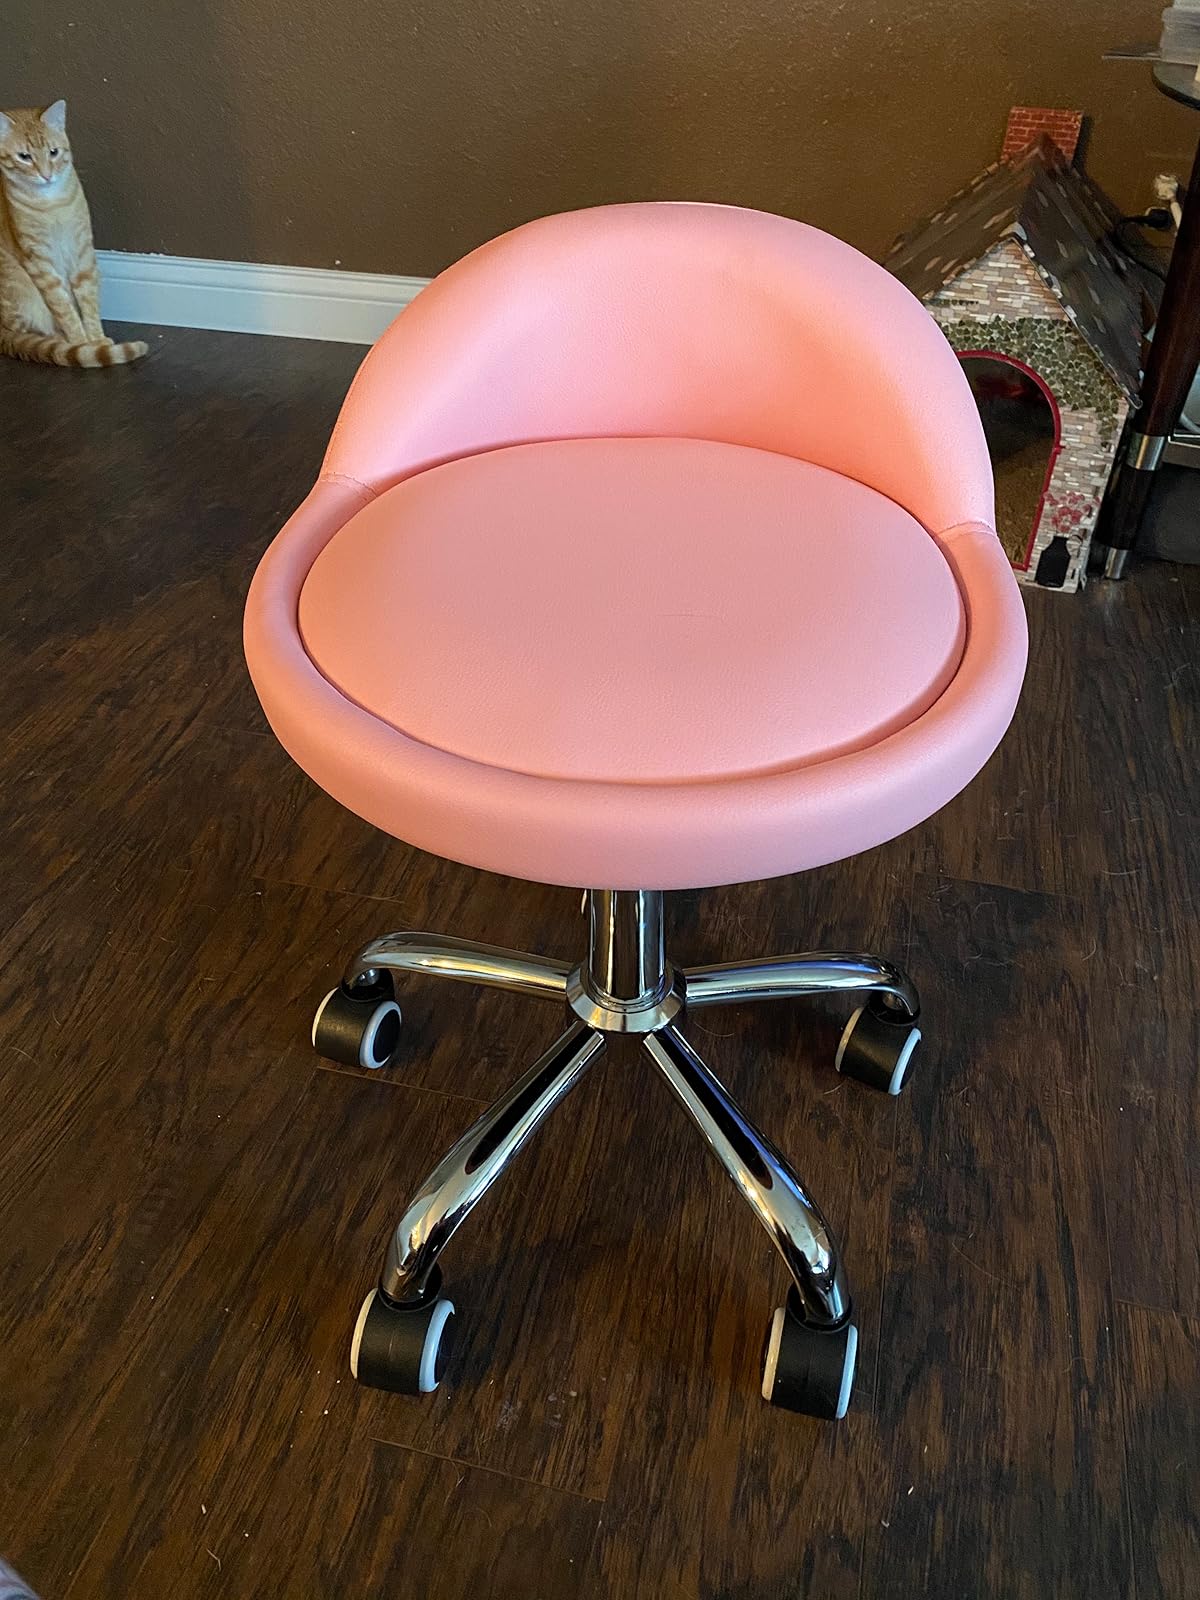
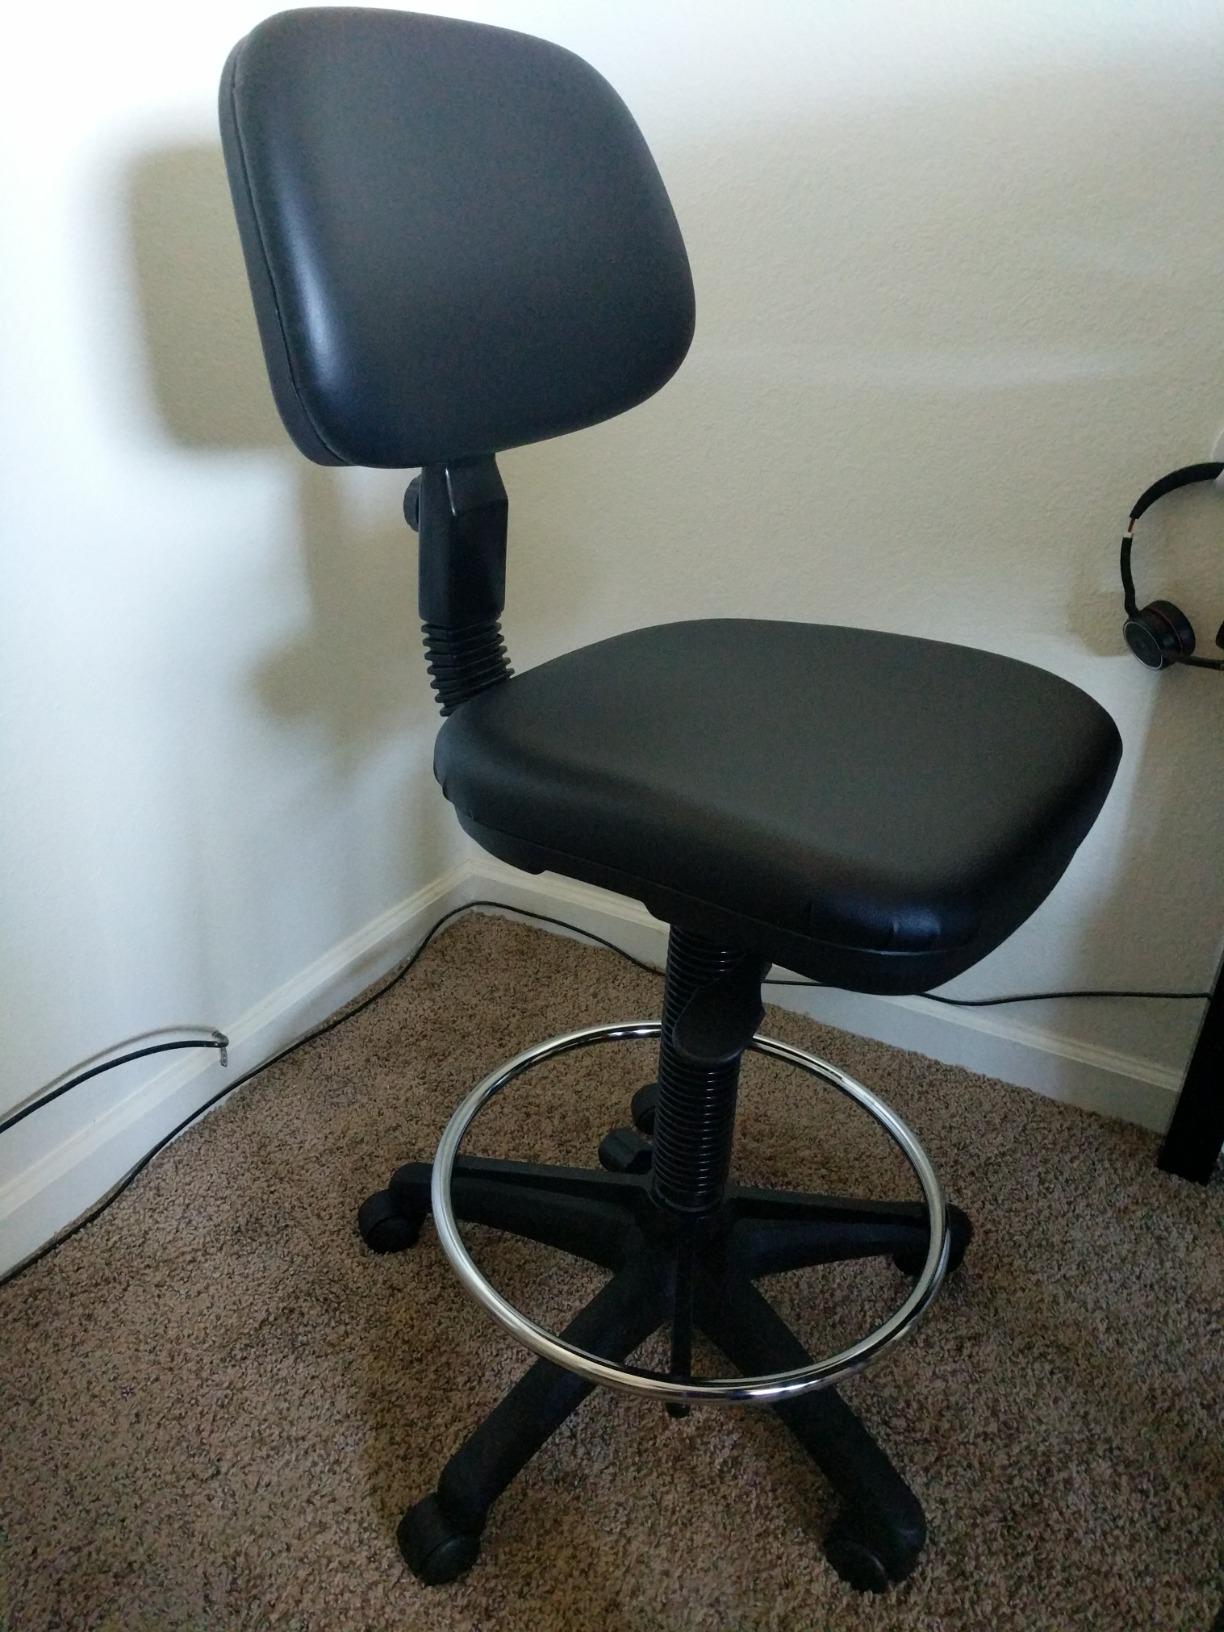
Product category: items_chair
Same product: no